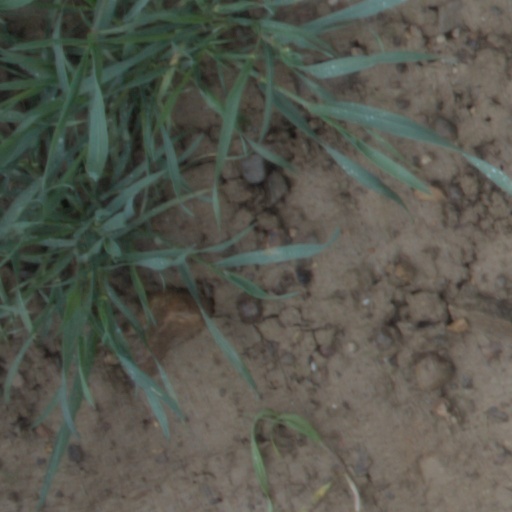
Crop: wheat